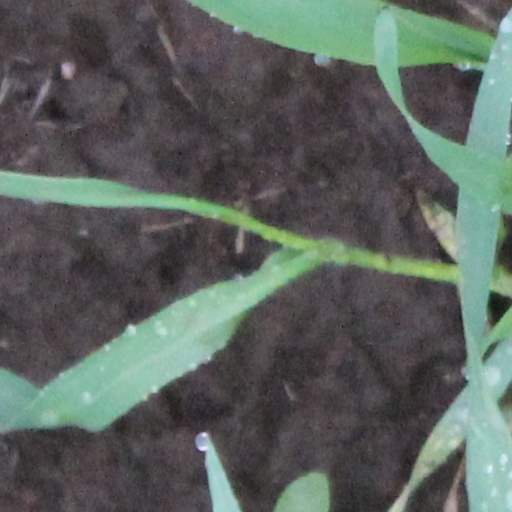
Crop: wheat